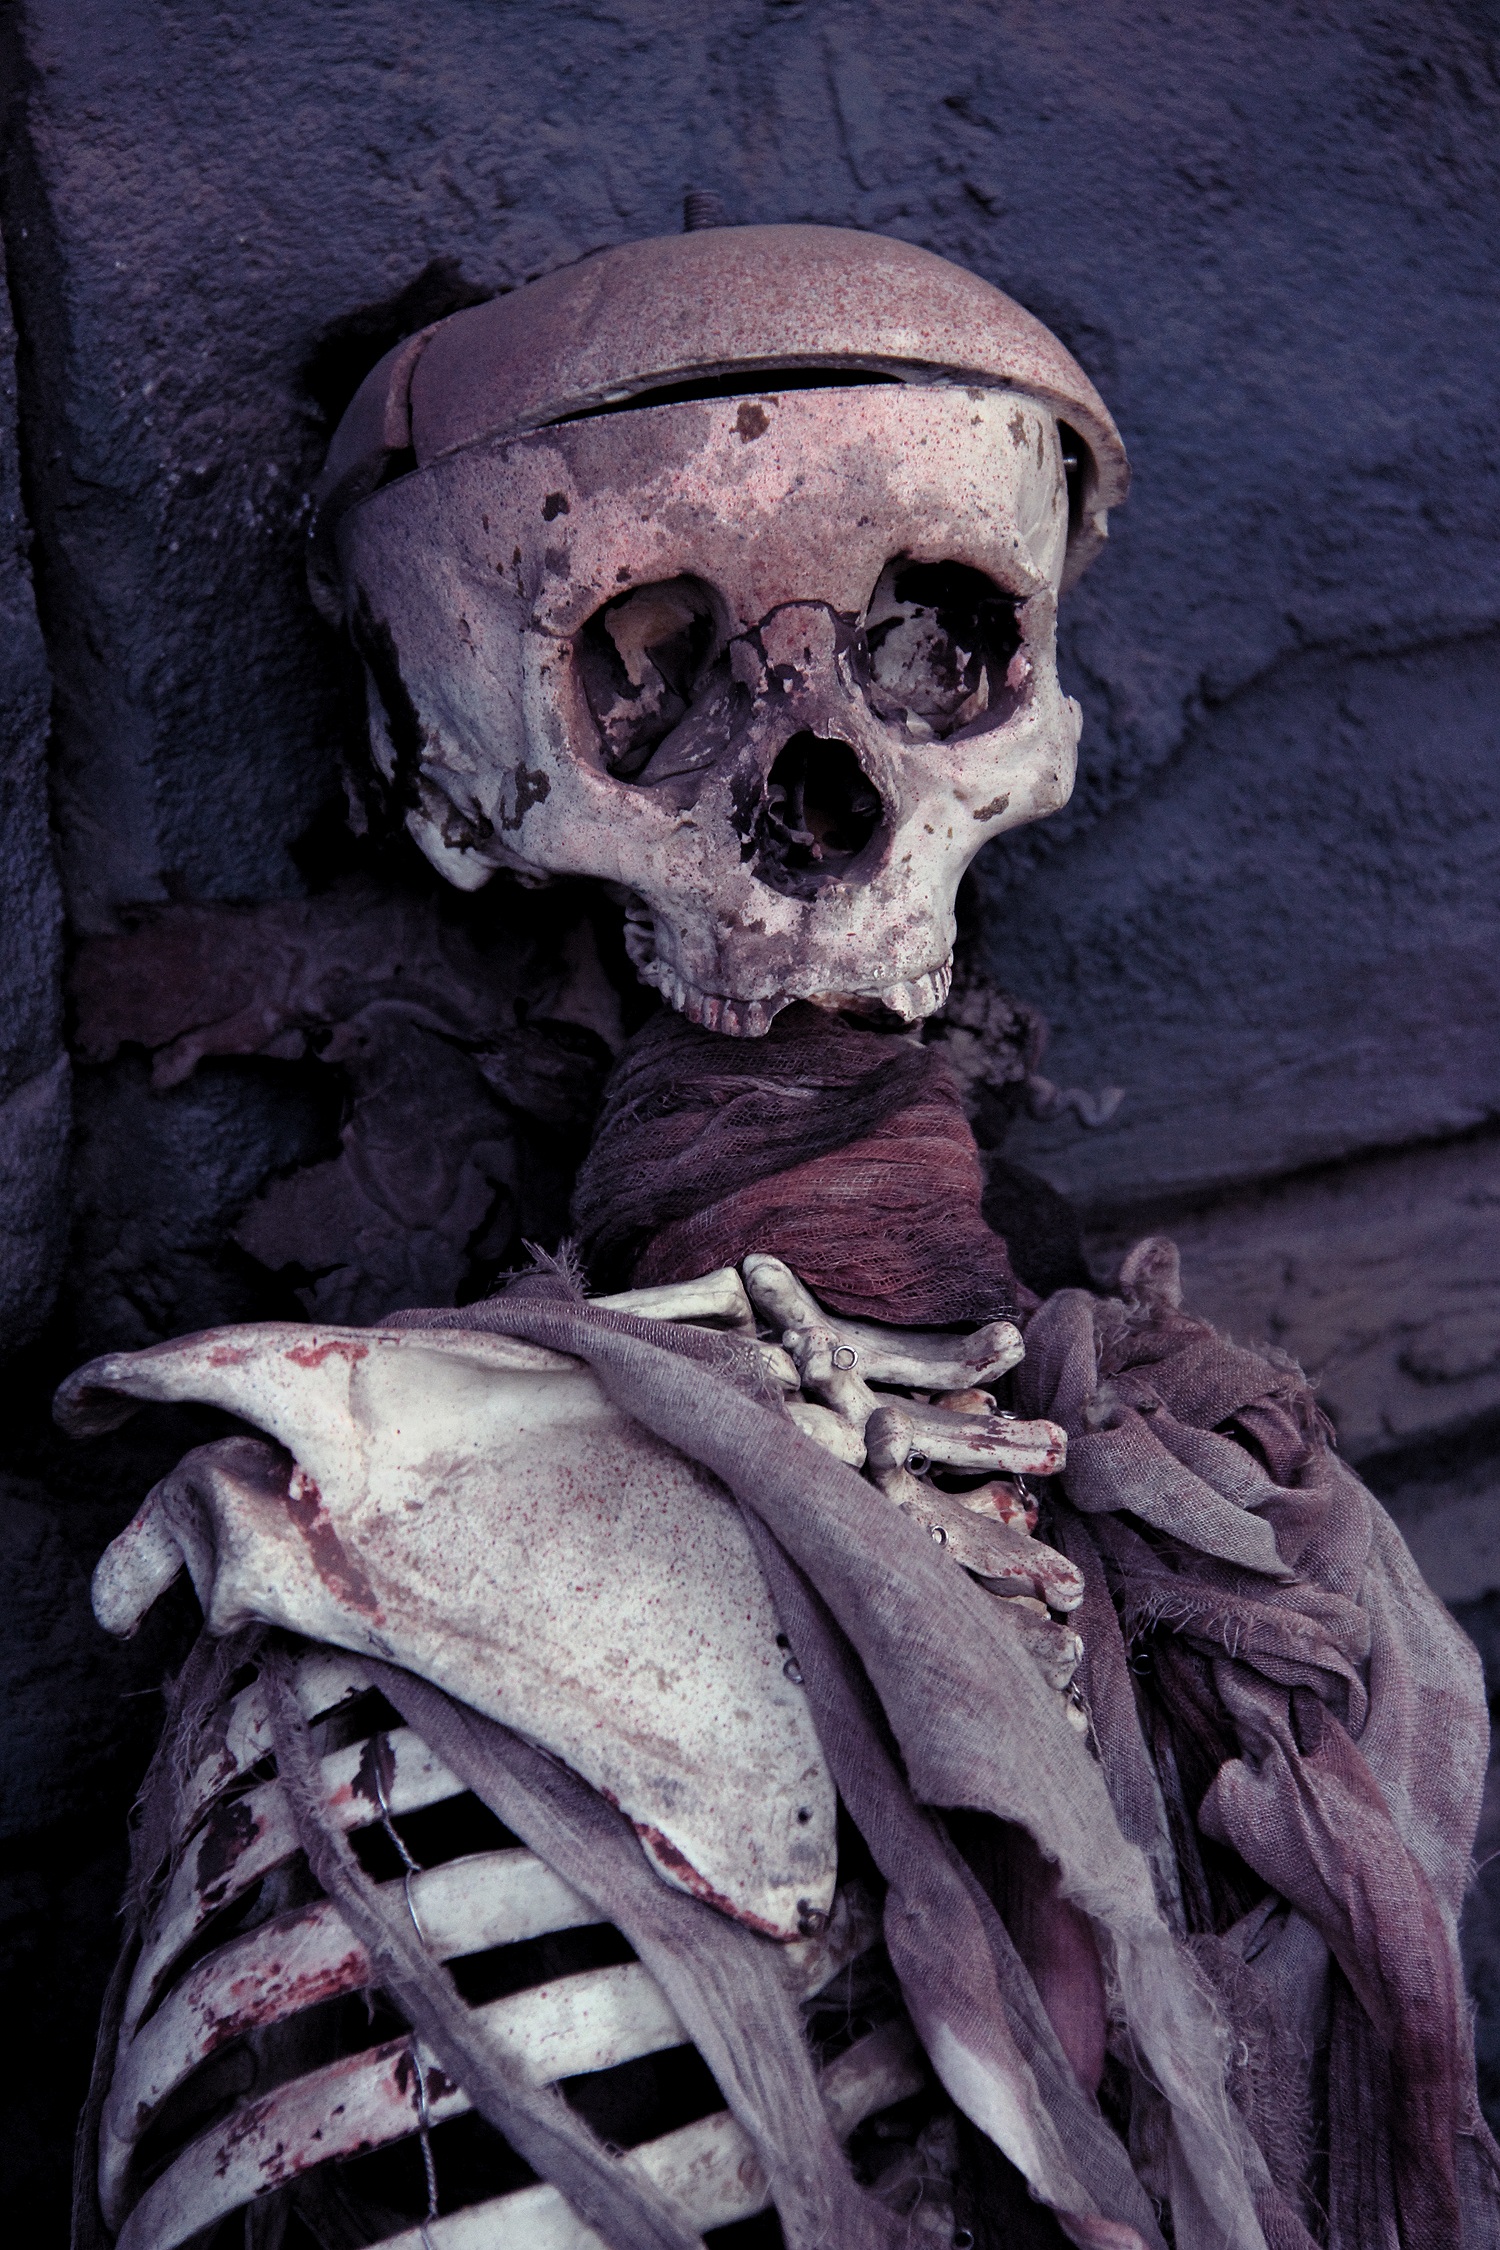
halloween, skull, bone, sculpture, art, head, terror, bones, body, pirates